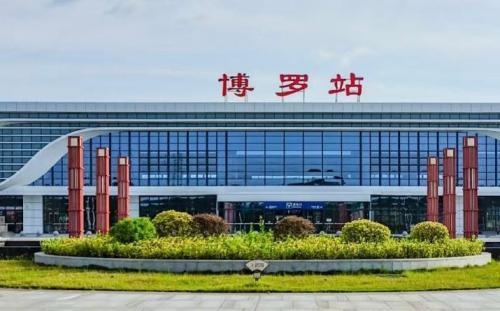
地标名称：博罗站
所在城市：惠州市·博罗县